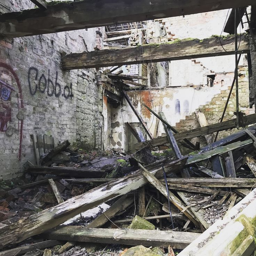
the inside of what was built .